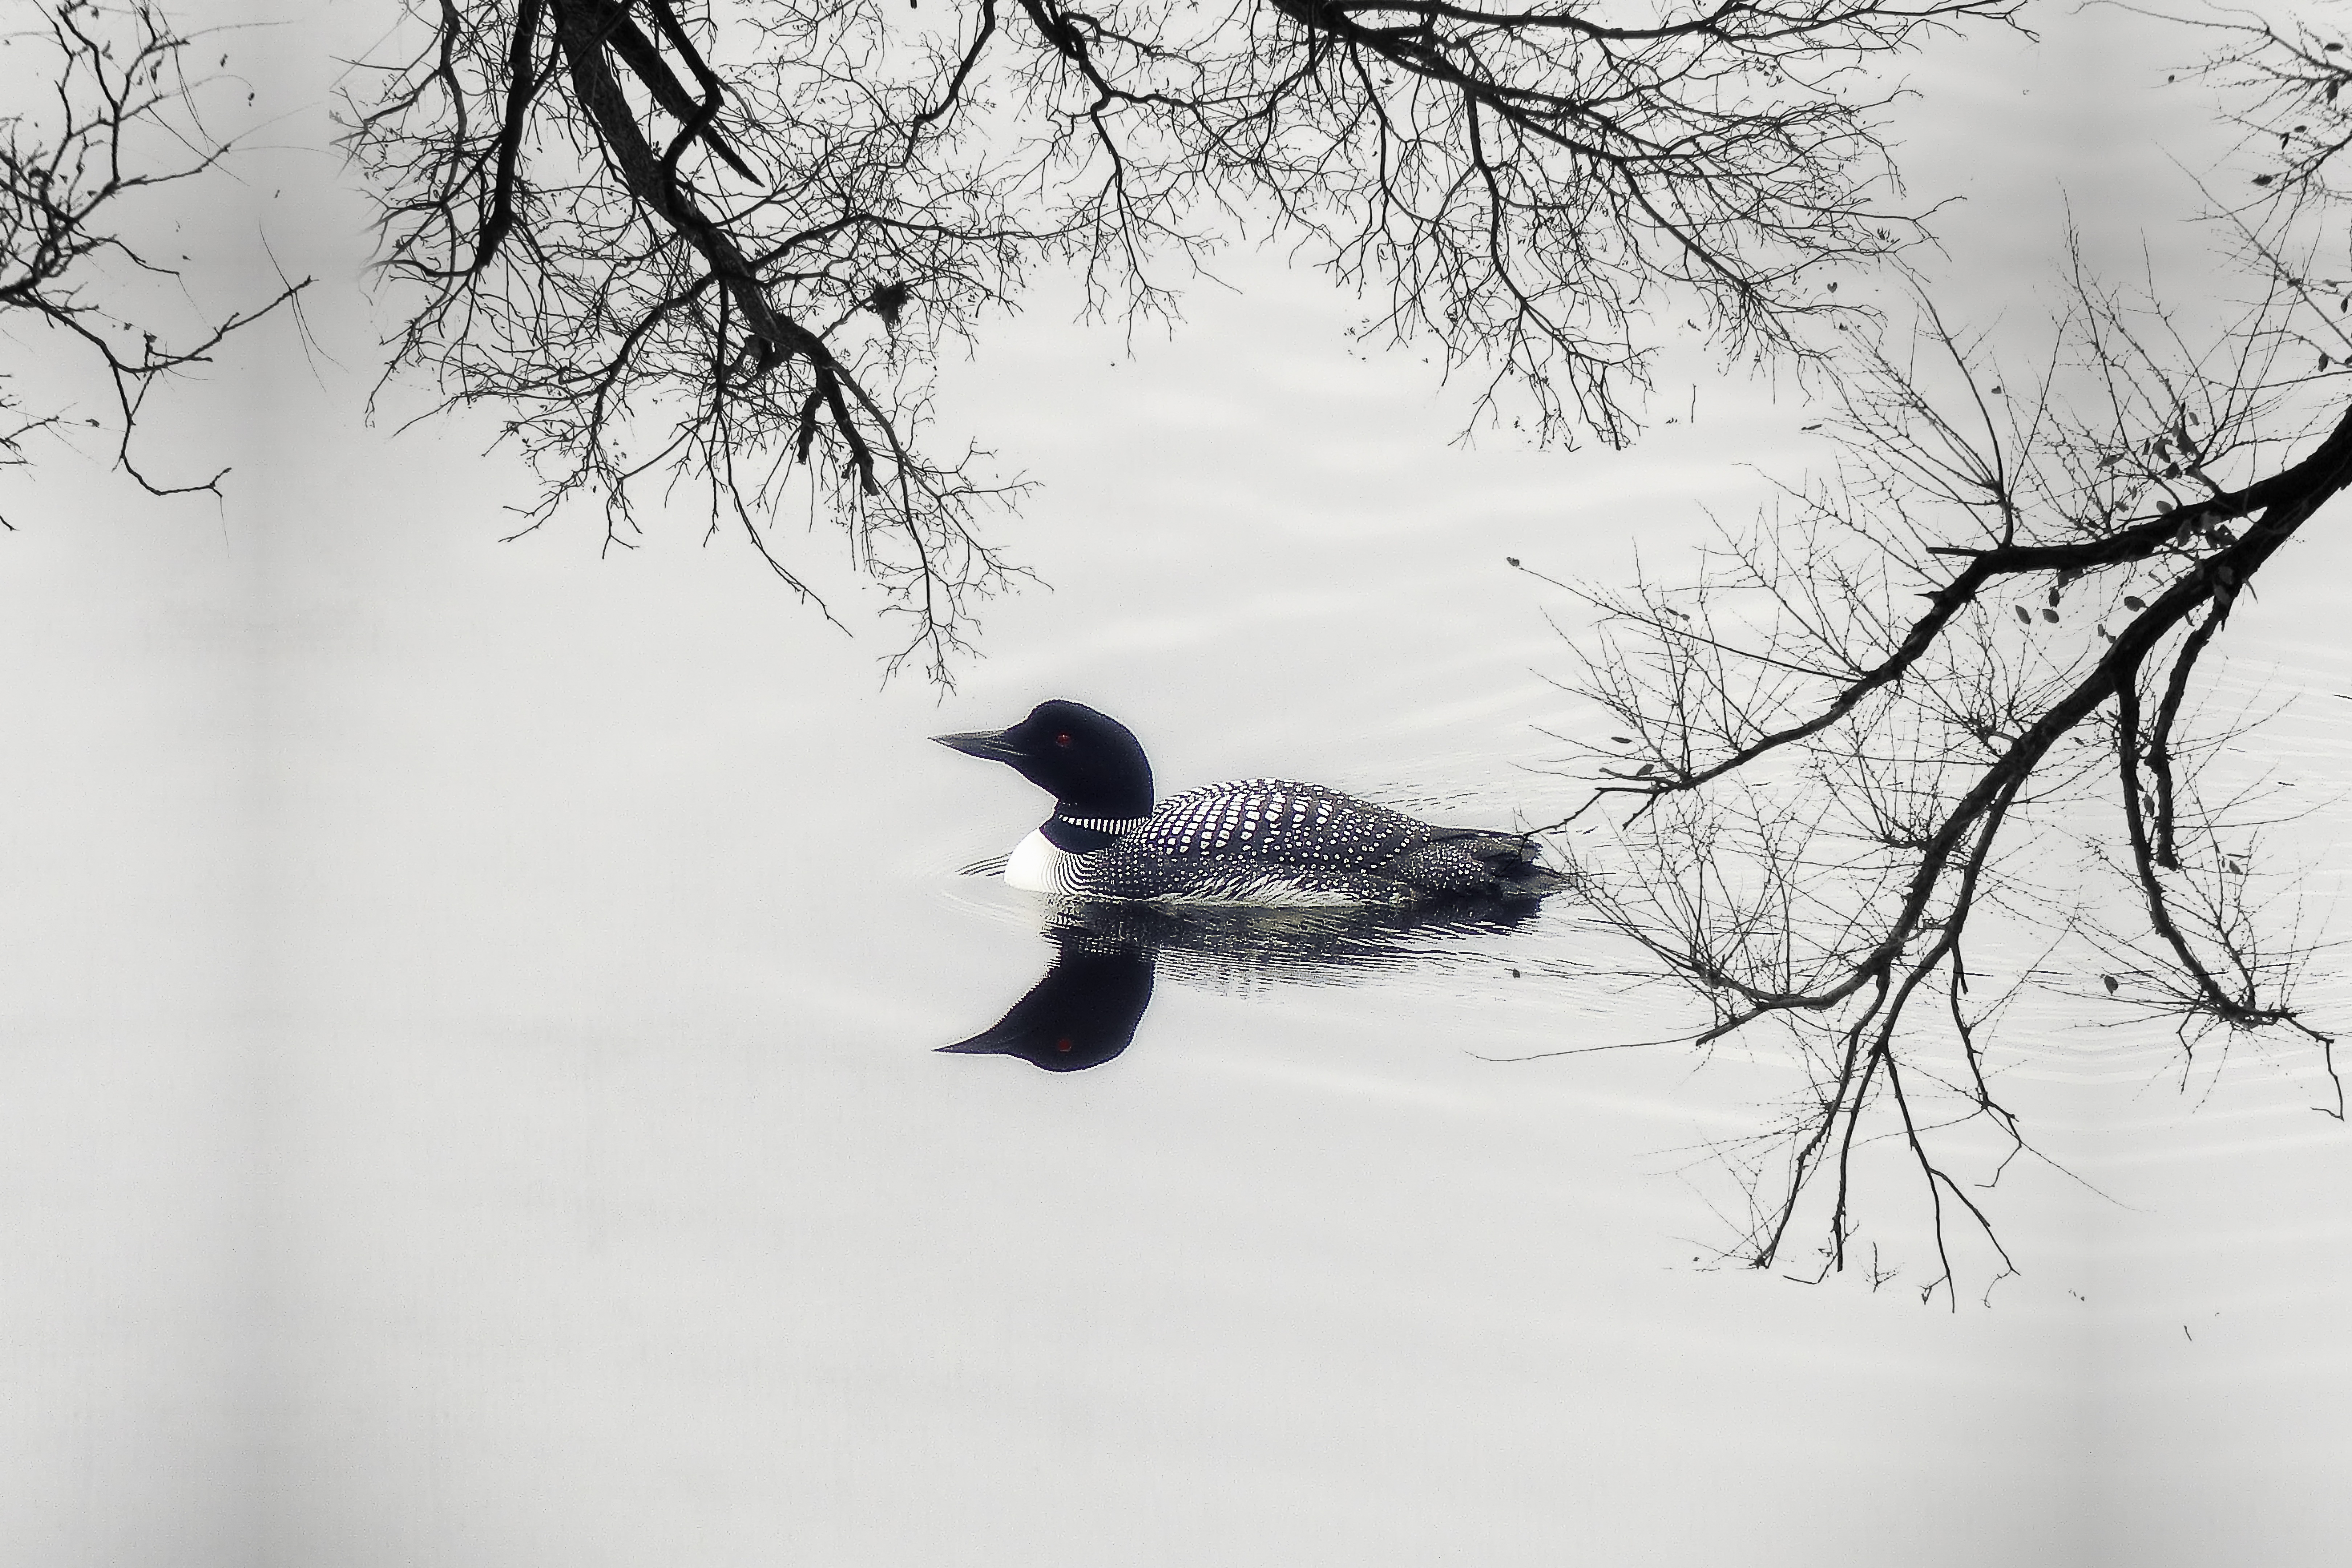
tree, nature, outdoor, branch, snow, winter, bird, black and white, white, lake, animal, scenery, weather, black, monochrome, season, wild life, duck, goose, feathered, water bird, tree branches, british columbia, early morning, canim lake, loon, monochrome photography, perching bird, gaviidae